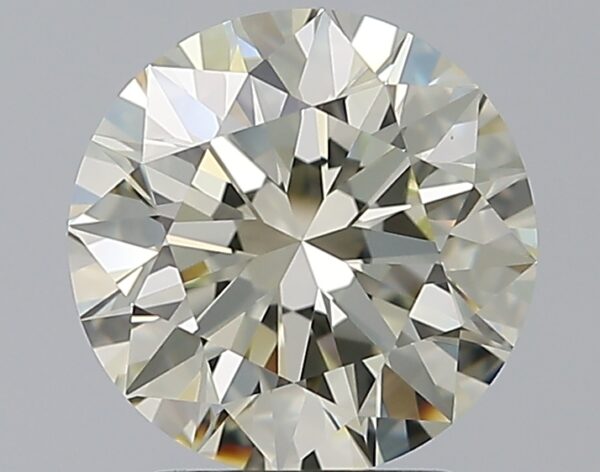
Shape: round
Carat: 2.2
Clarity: VVS1
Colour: N
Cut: EX
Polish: EX
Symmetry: EX
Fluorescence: F
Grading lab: GIA
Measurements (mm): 8.25 x 8.29 x 5.19